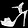
Label: Sandal